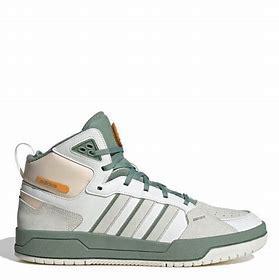
Brand: adidas
Model: 100